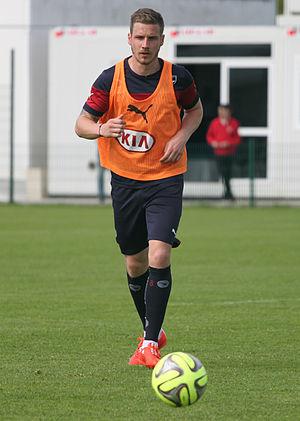
Sertic à l'entraînement.